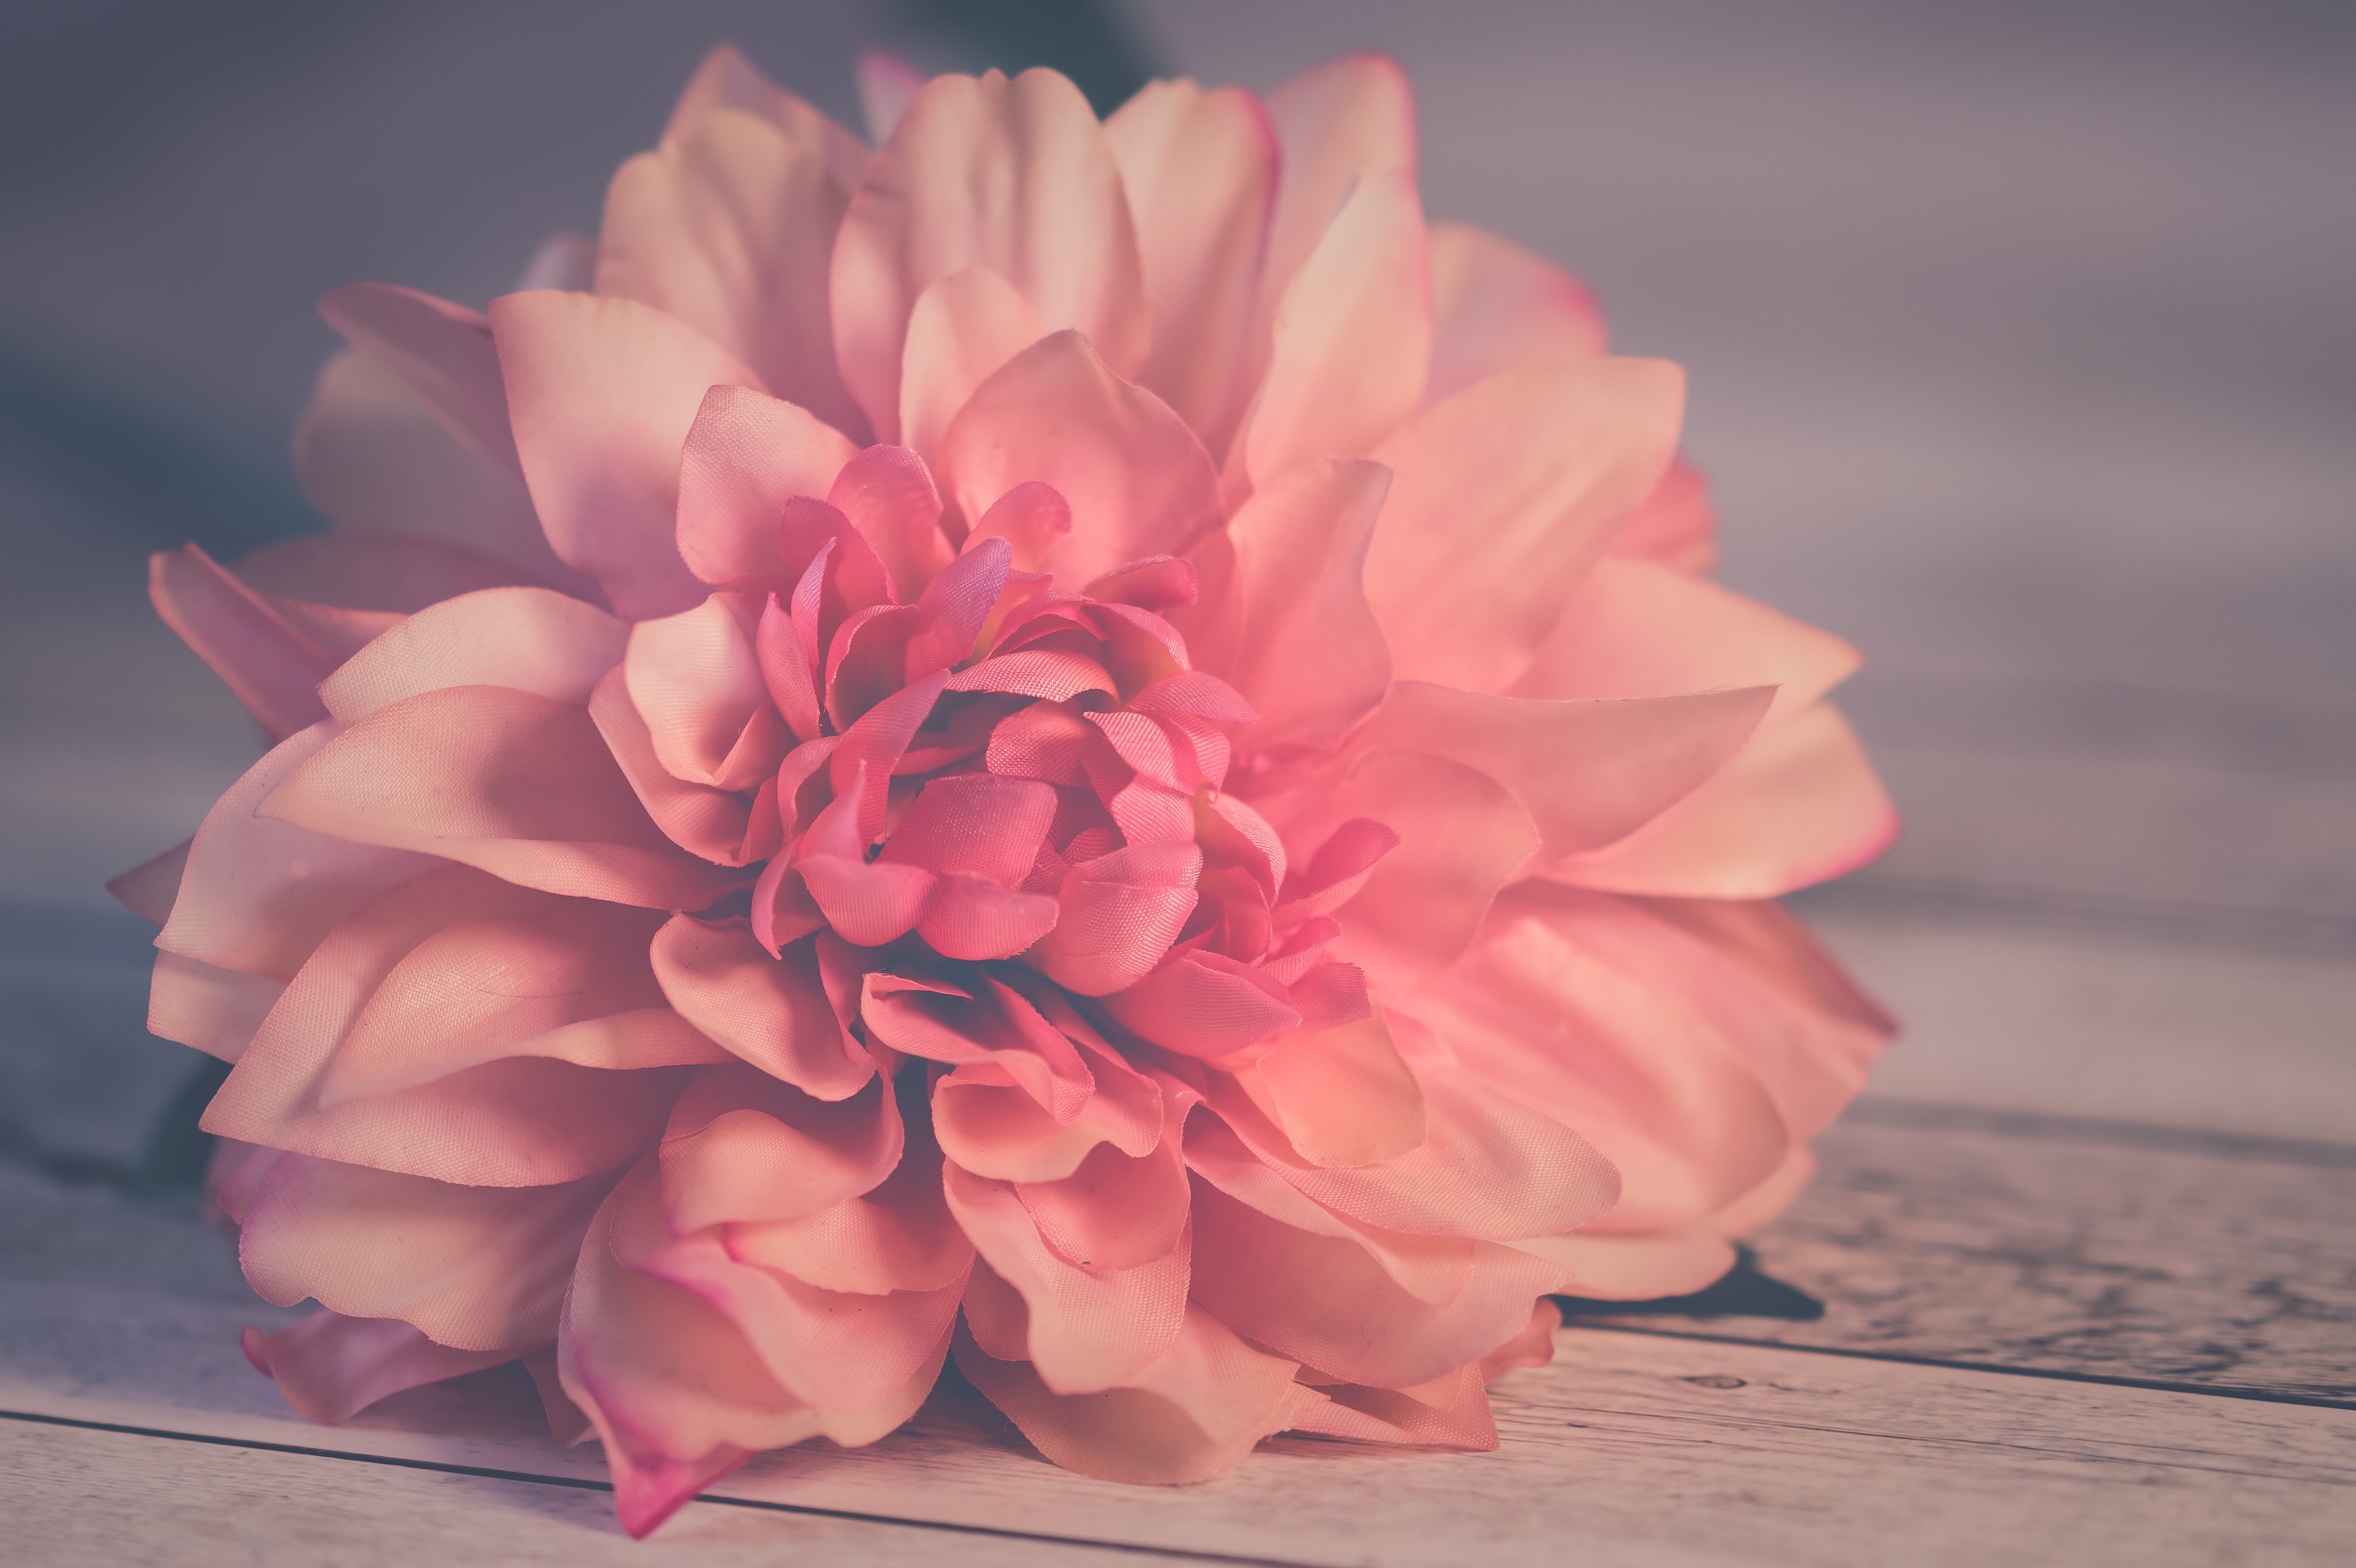
petal, pink, flower, plant, peony, cut flowers, peach, flowering plant, dahlia, artificial flower, camellia, Chinese peony, floral design, still life photography, rose